Matiu / Somes Island

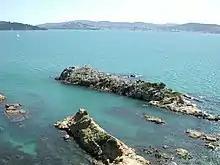
Shag rocks at southern end of Matiu / Somes Island

In 1872, the island had few trees or shrubs. Sheep were grazed and quarantined on the island from 1851 onwards. During its time as a farm and quarantine station, much of Matiu / Somes Island was converted to pasture. The effects of grazing over a period of 125 years meant that by 1976 the island was mostly bare, with the exception of some exotic trees, including macrocarpa that had been planted for shelter. Native wildlife on the island was severely affected by the loss of habitat. In 1977, the Ministry of Works presented a landscaping plan to the Animal Health Division of the Ministry of Agriculture and Fisheries. The purpose of the plan was to provide screening and shelter of the accommodation and other buildings on the island, and to screen the oxidation ponds and rubbish dump. The plan proposed planting of a variety of native plants, along with more macrocarpa. A small number of trees were planted in 1977–78.